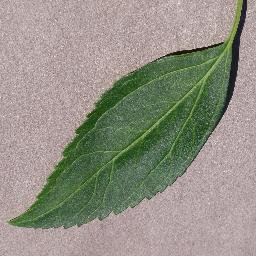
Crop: cherry
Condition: (including_sour)_healthy